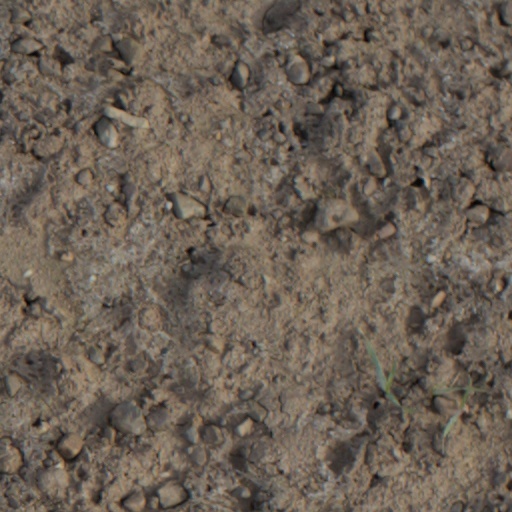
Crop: wheat